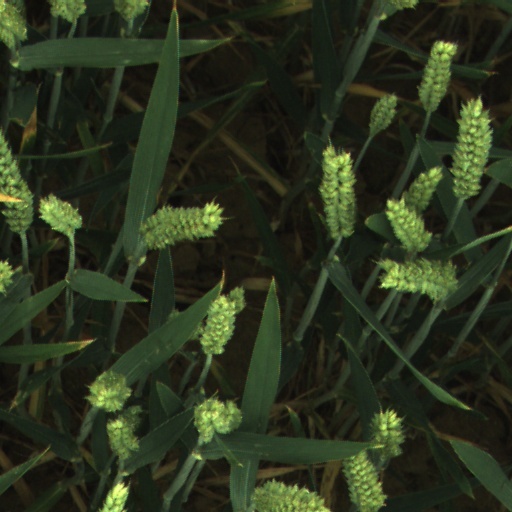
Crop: wheat